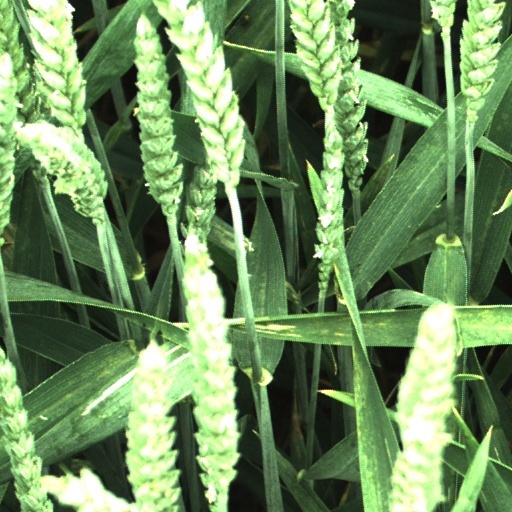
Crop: wheat